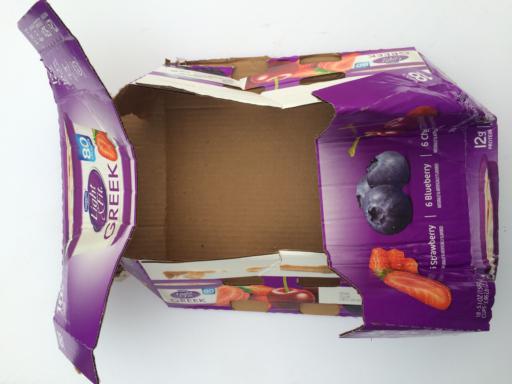
Label: cardboard